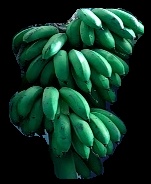
Variety: rasbale
Grade: grade2